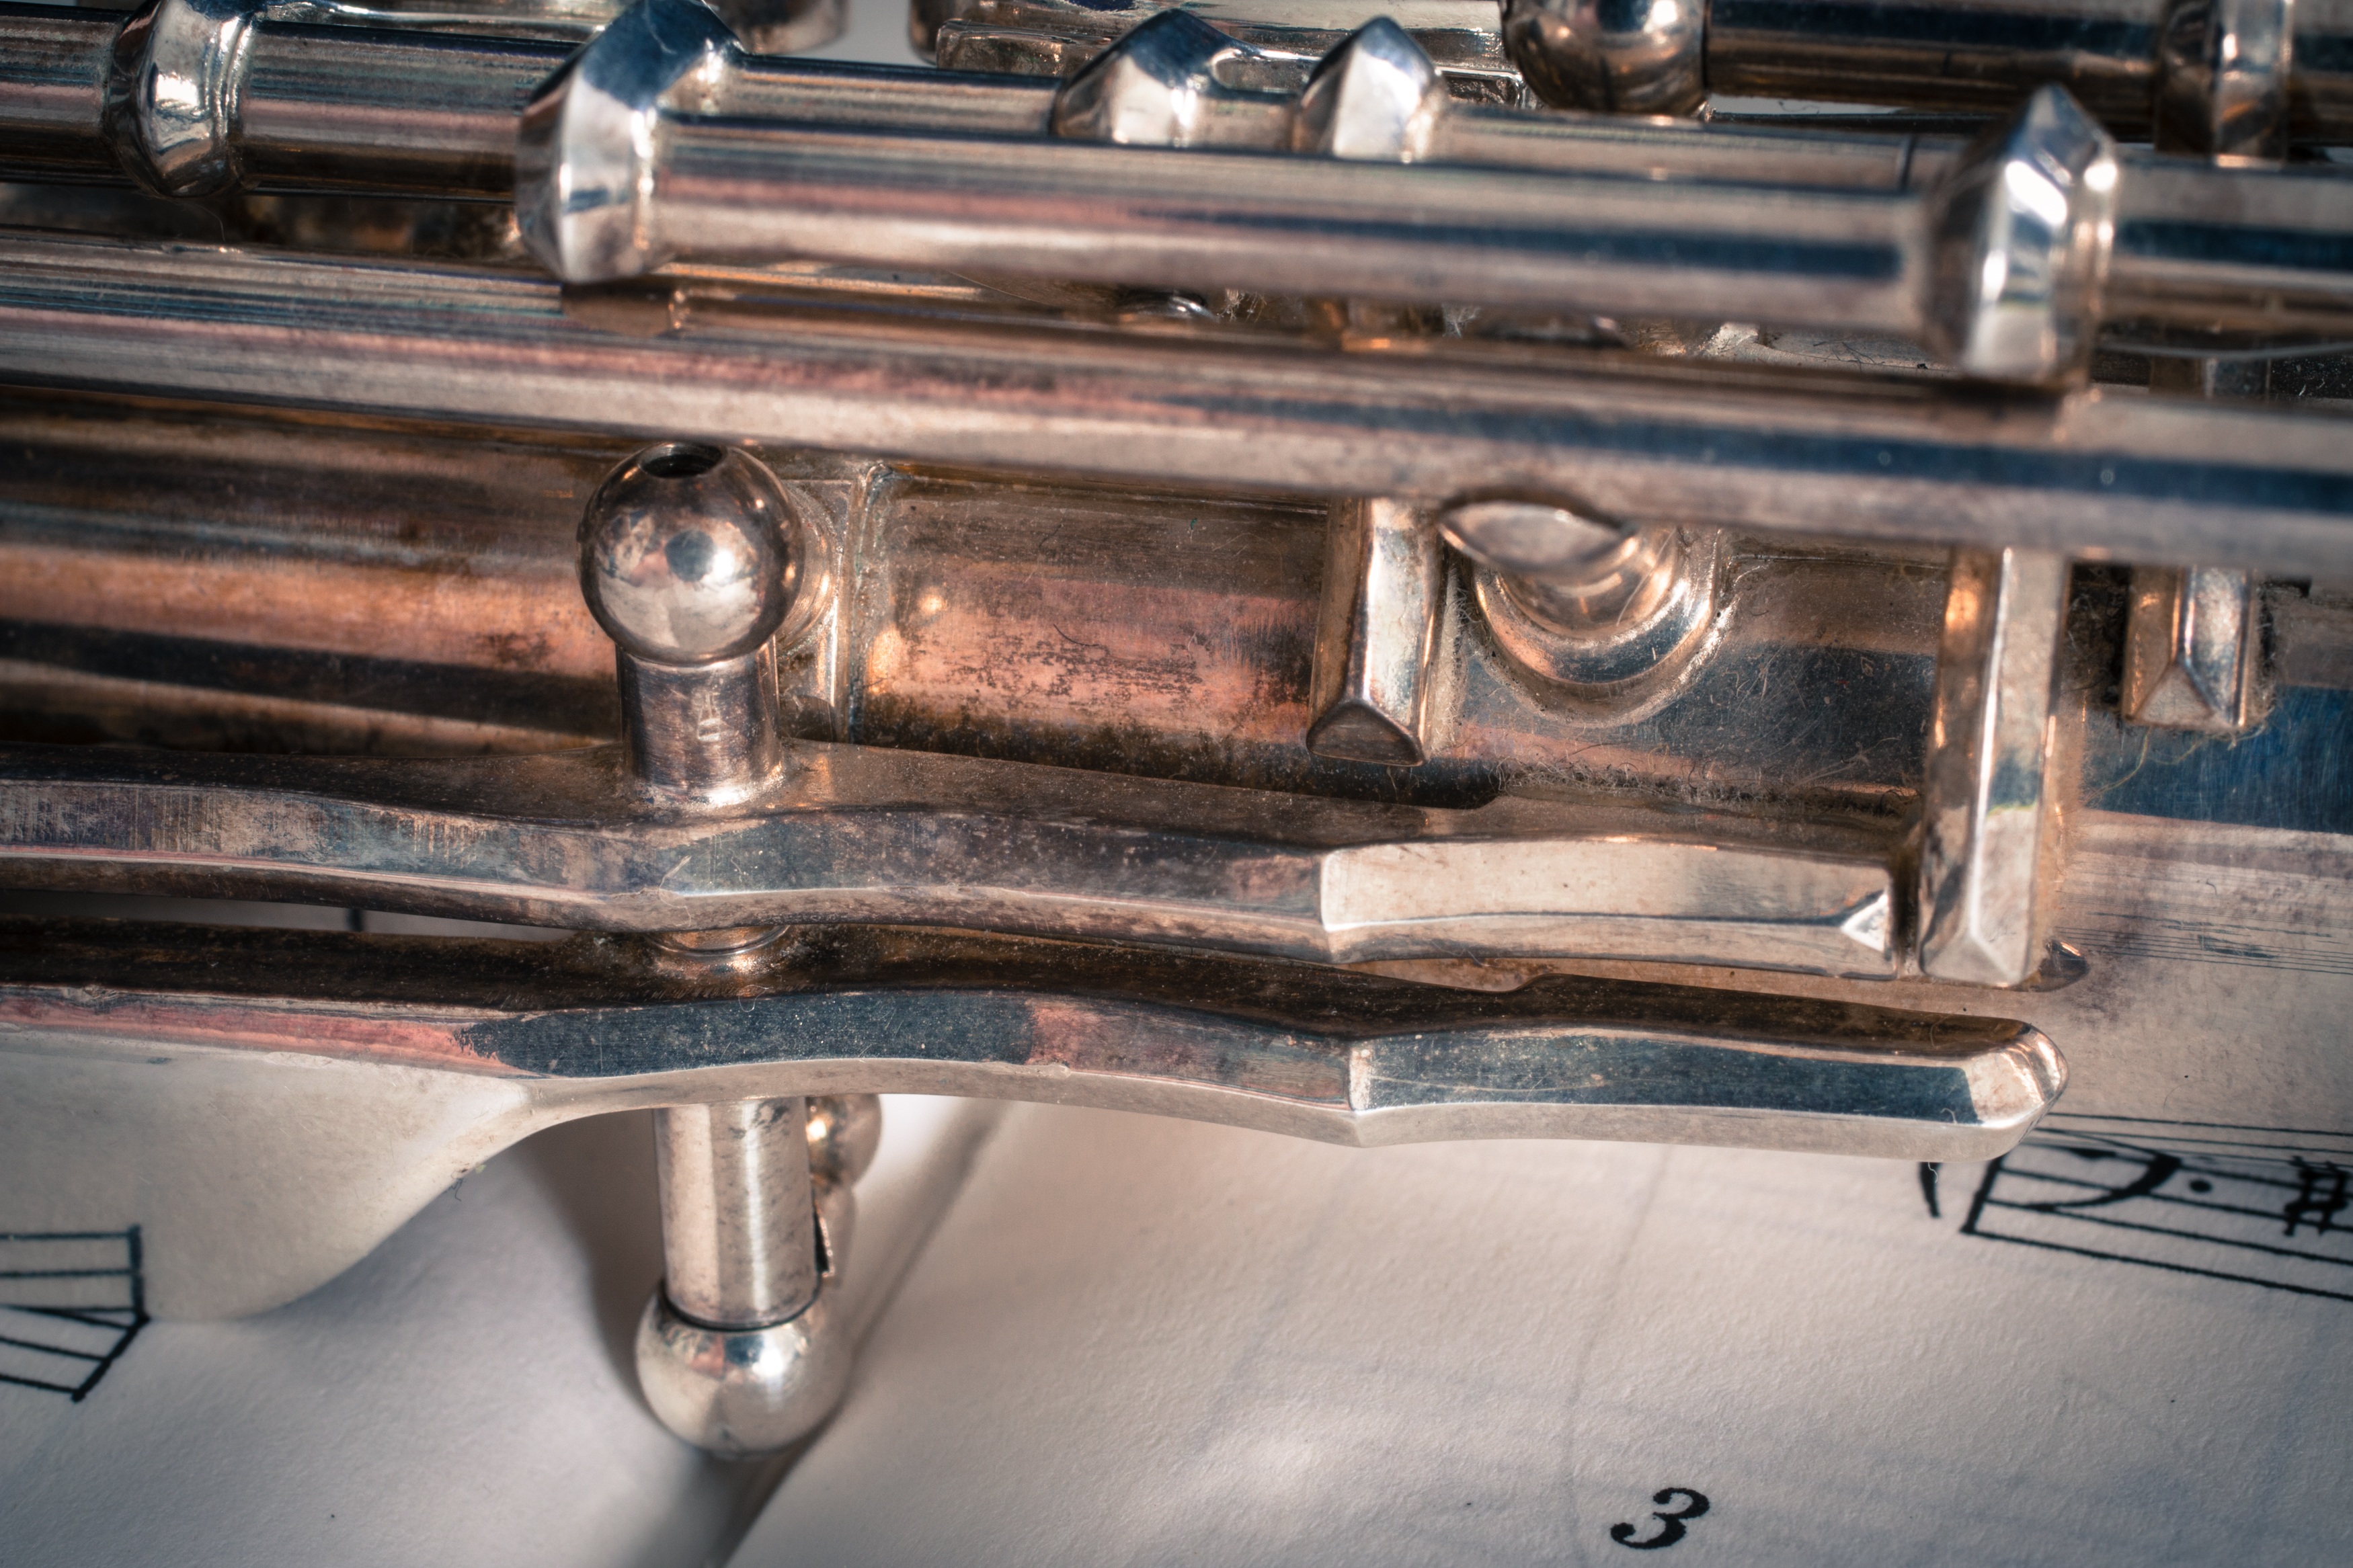
music, wood, wheel, vehicle, instrument, musical instrument, bumper, engine, classic, flute, silver plated, transverse flute, automotive exterior, automotive engine part